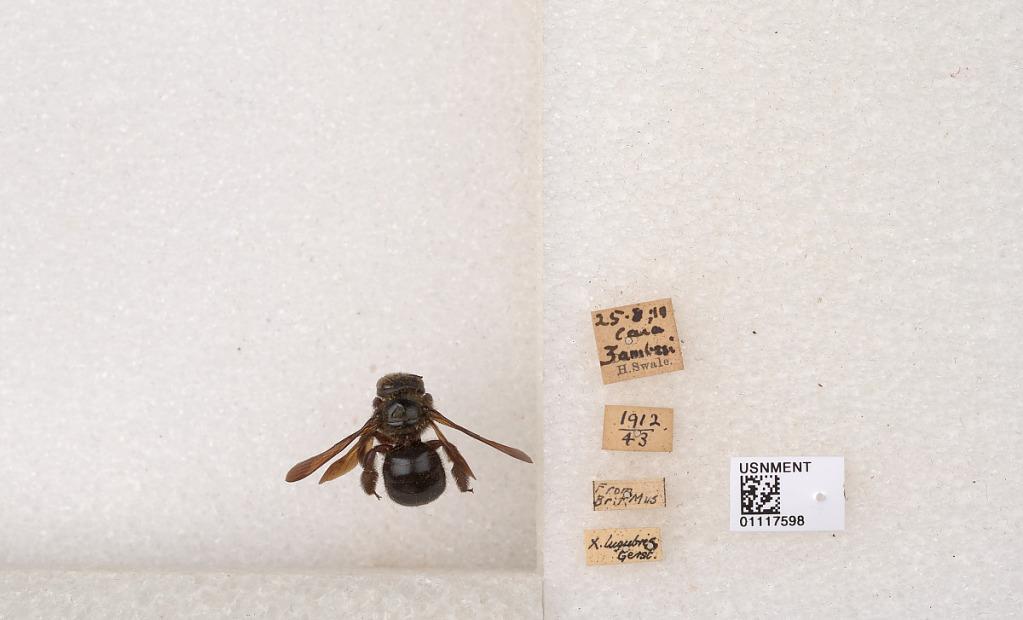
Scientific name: Xylocopa (Apoxylocopa) lugubris Gerstäcker
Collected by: H. Swale
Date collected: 1912-8-25
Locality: Cara, Zambesi